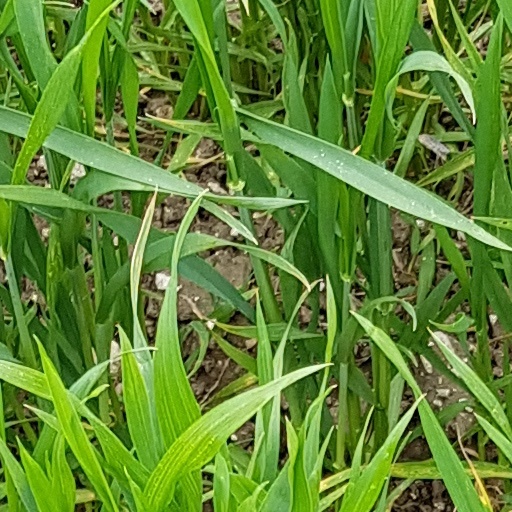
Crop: wheat